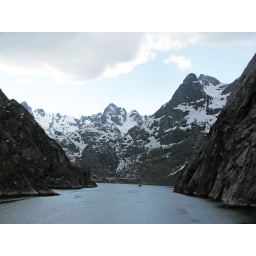
View from the Hurtigruten ship -- The home of TROLLS in Norway-- too bad, we didn't see any!